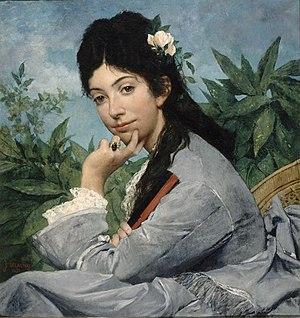
Portrait de Mademoiselle Stéphanie Brousset
Jules-Élie Delaunay, né le 13 juin 1828 à Nantes, mort le 5 septembre 1891 à Paris, est un peintre français, connu pour ses peintures murales et ses portraits.